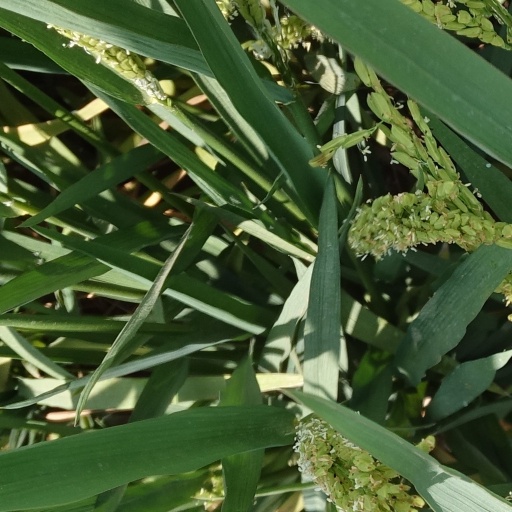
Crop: rice